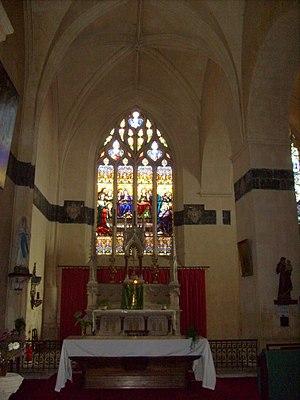
L’église Saint-Fortunat est une église paroissiale située à Saint-Fort-sur-Gironde, dans le département français de la Charente-Maritime et la région Nouvelle-Aquitaine. Elle fait la synthèse de différents courants architecturaux tels que roman saintongeais, gothique flamboyant et renaissance.